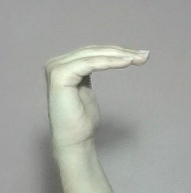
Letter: haa